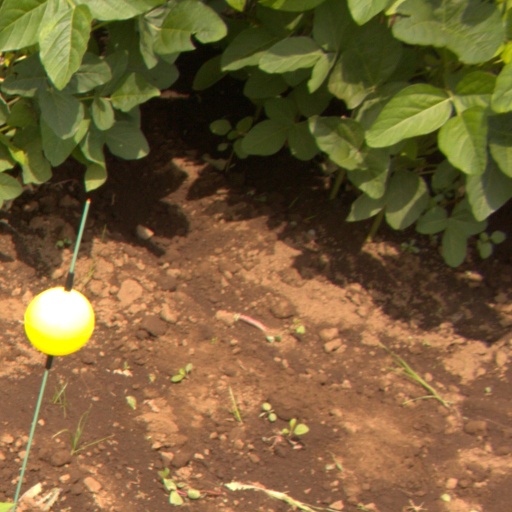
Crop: soybean